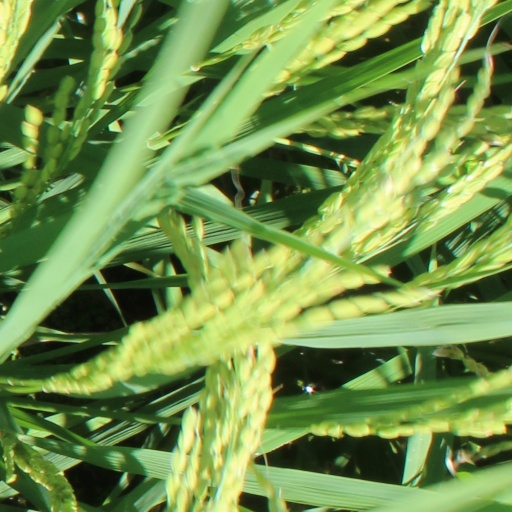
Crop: rice